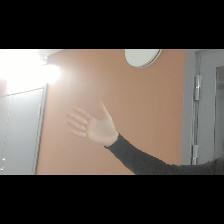
Label: Human